Carrozzeria Fissore

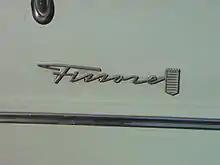
Carrozzeria Fissore logo (1966)

The firm was founded in by the brothers Antonio, Bernardo, Giovanni, and Costanzo Fissore. Originally they built horsecarts and only later expanded into repairing automobiles and trucks. In 1936 Bernardo took the reins and began constructing special bodies for automobiles, funeral vehicles, mail cars, and small buses. During World War II, Fissore built military vehicles.